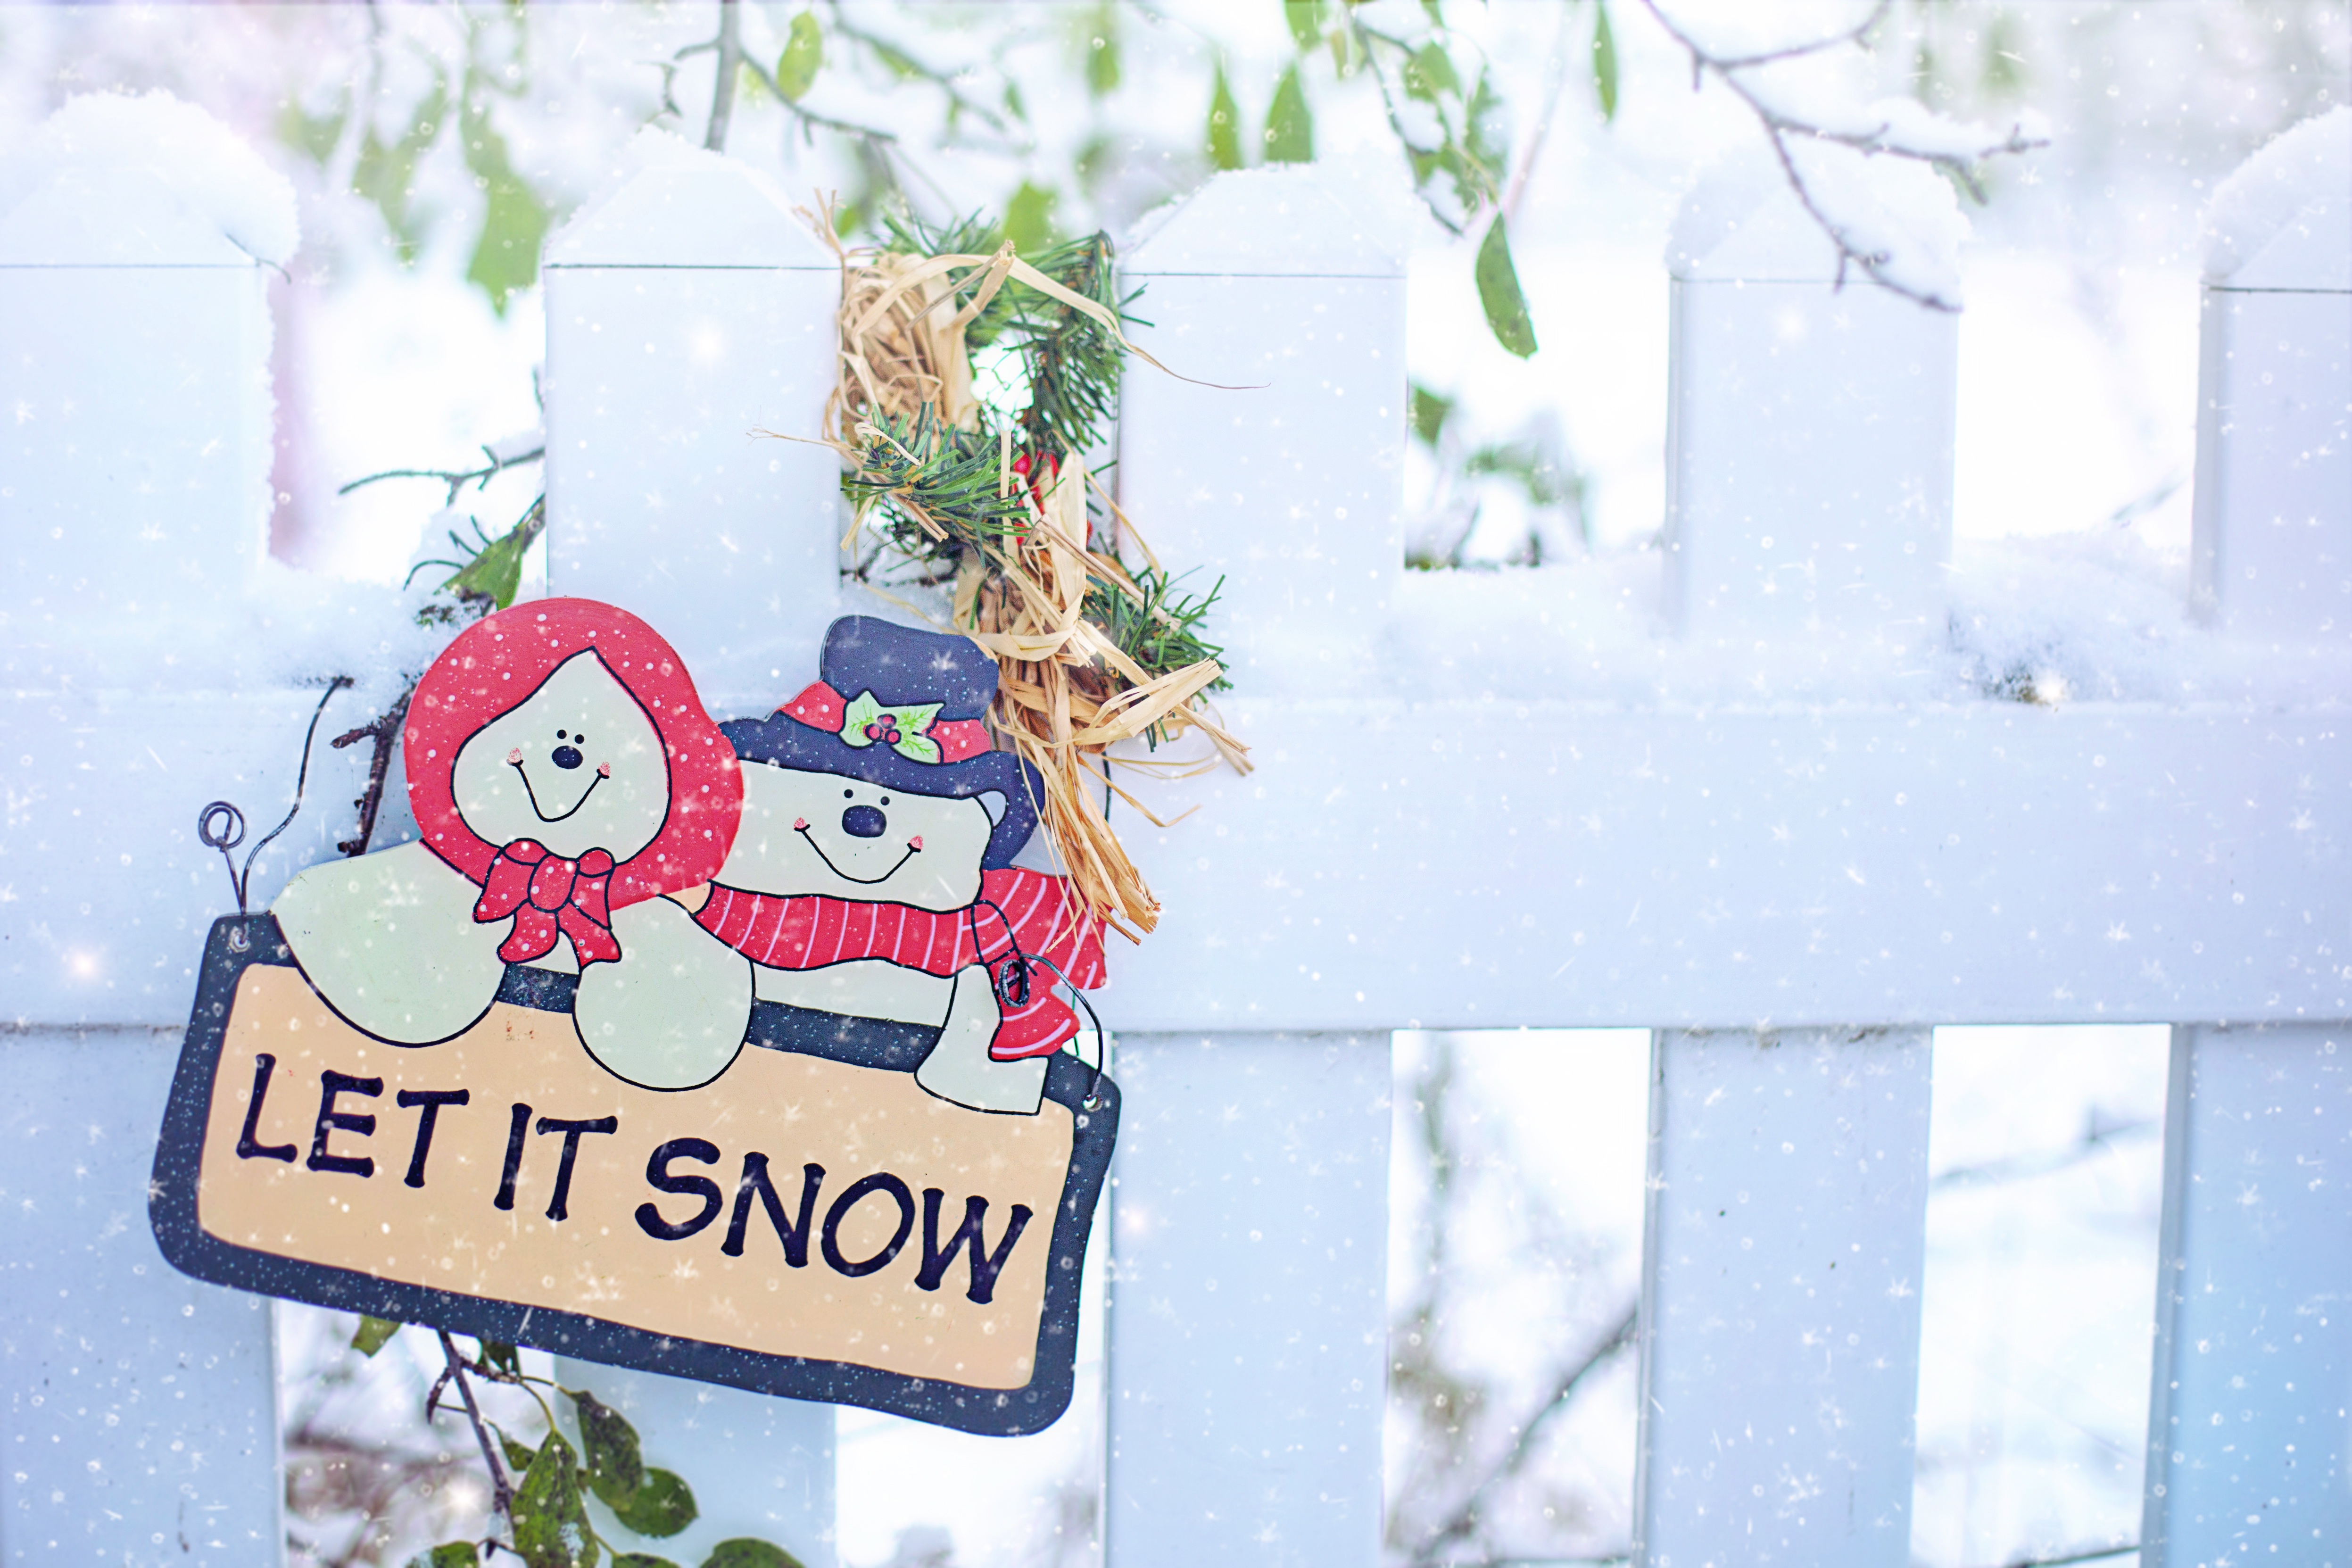
christmas, plant, leaf, branch, window, twig, wall, wood, font, winter, event, rectangle, freezing, fence, snow, sign, carmine, traffic sign, signage, house, conifer, tree, floral design, interior design, number, graphics, fir, christmas ornament, frost